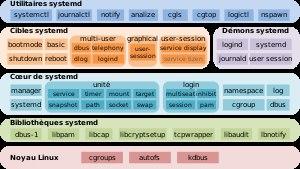
systemd est une suite logicielle qui fournit une gamme de composants système pour les systèmes d'exploitation Linux.